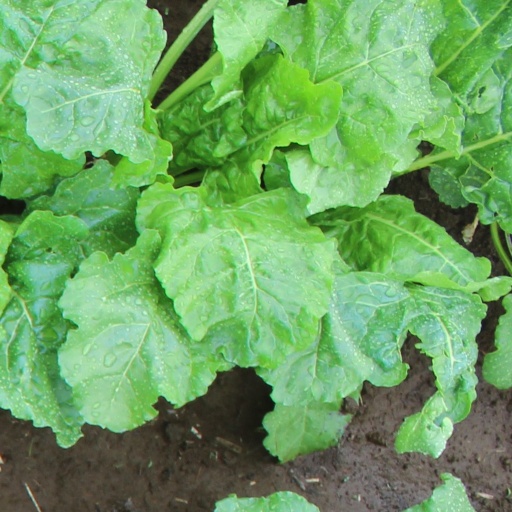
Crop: sugar beet